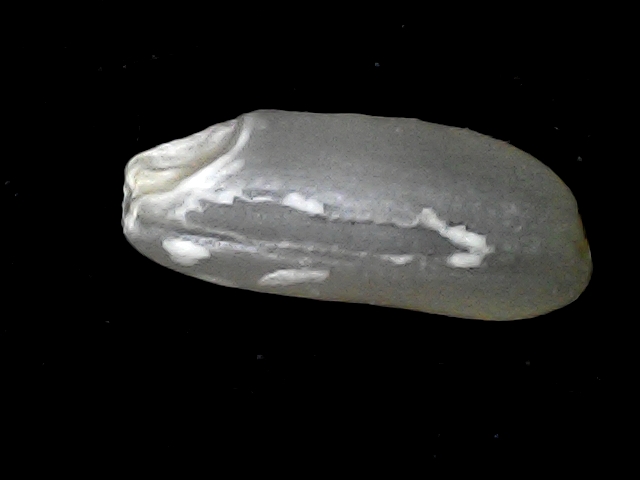
Rice variety: BD51